Host and hostess clubs

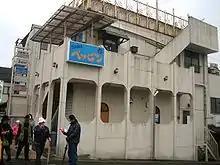
A snack bar in Fukushima Prefecture, Japan

A , "snack" for short, refers to a kind of hostess bar. It is an alcohol-serving bar that employs female staff to serve and flirt with male customers. Although they do not charge an entry fee (and often have no set prices on their menus), they usually either have an arbitrary charge or charge a set hourly fee plus a "bottle charge". (Customers purchase a bottle in their own name, and it is kept for future visits.)